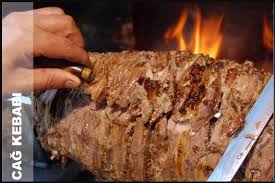
Yemek: kebap